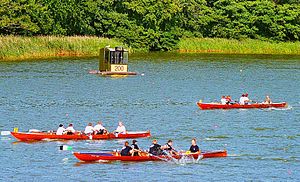
Inrigger
Inriggere på Bagsværd Sø
En inrigger er en robåd, hvor åregangene er placeret på rælingen.